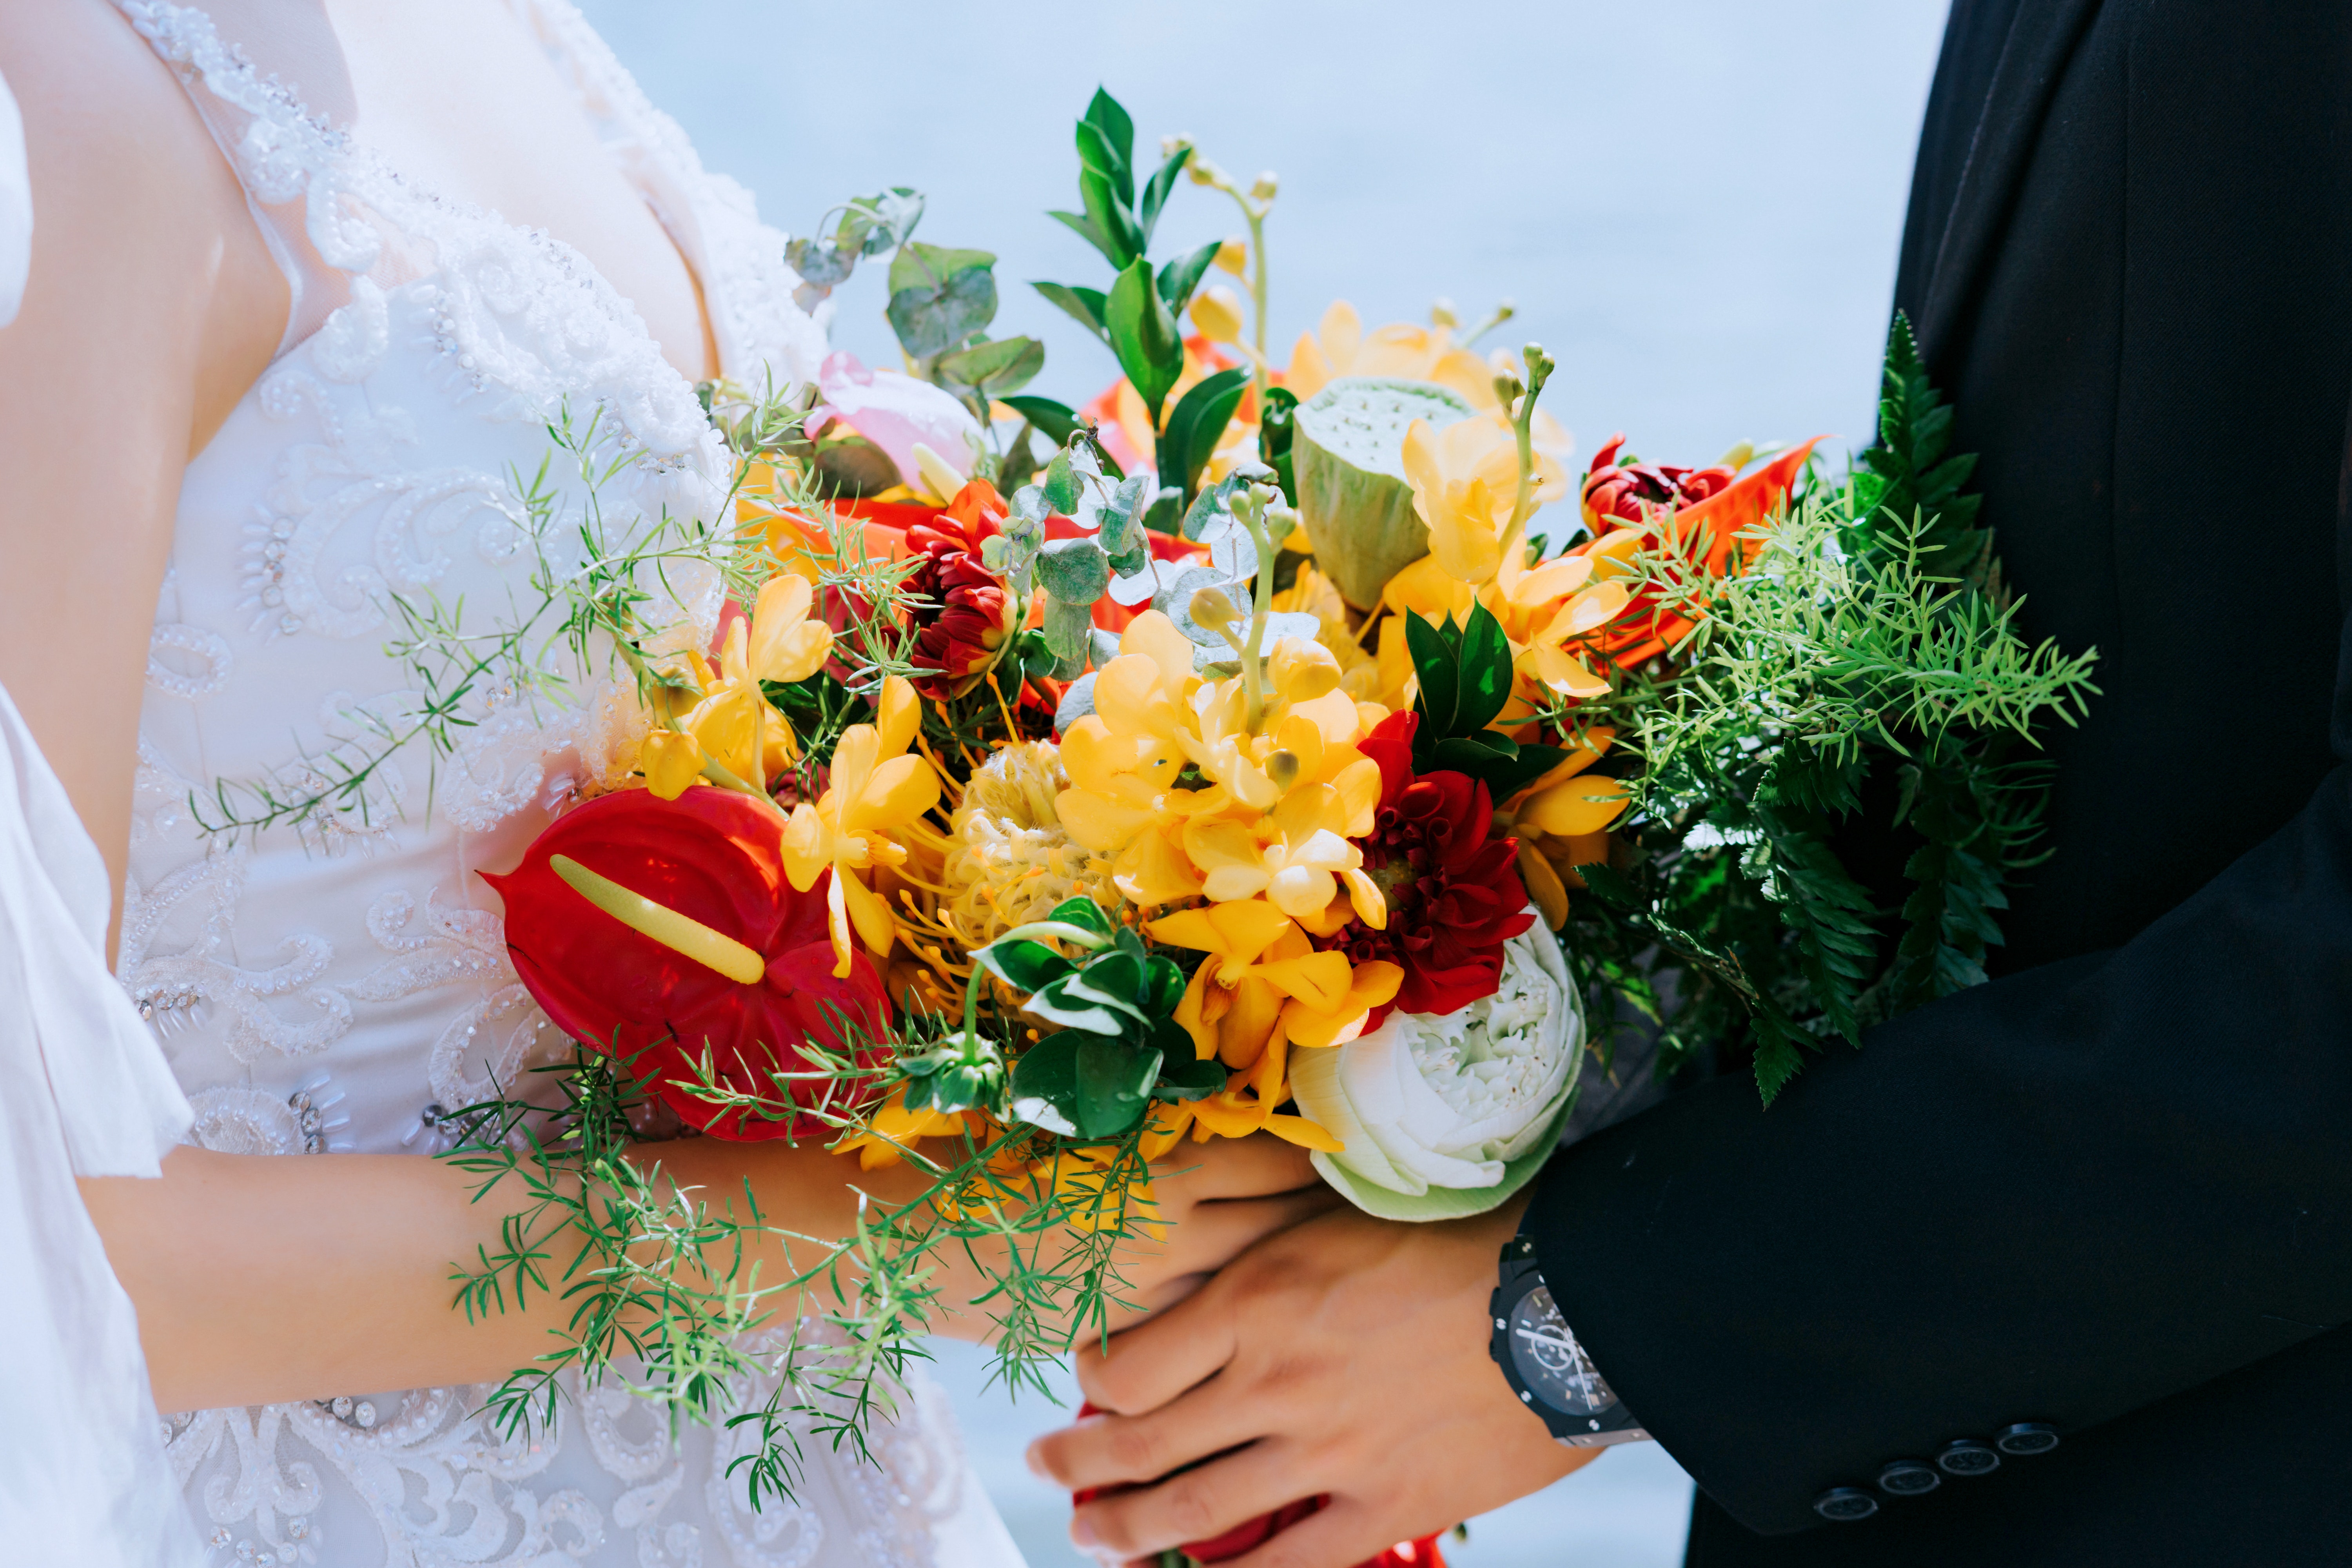
flower, bouquet, flower arranging, floristry, cut flowers, floral design, plant, yellow, orange, art, wedding dress, artwork, artificial flower, dress, wildflower, ceremony, photography, peach, bride, flowering plant, creative arts, petal